Battle of Chippenham

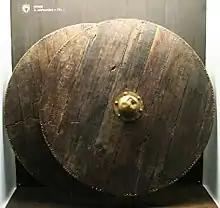
Two round, wooden shields from Thorsberg moor; dating to the 3rd century CE, they are similar to the shields used by the Anglo-Saxons

At this time Wessex was defended by the fyrd, a force made up of the lords and commoners of the realm and raised on an ad hoc basis. It took time to assemble a fighting force, and this system was intended to allow for short, decisive engagements. It was necessary to disband this force once the campaign was over. These men were typically armed with spears, although wealthier men might have carried a sword. For armour, the fyrd wore a conical helmet and carried a round shield, with wealthier men owning a chain mail coat.